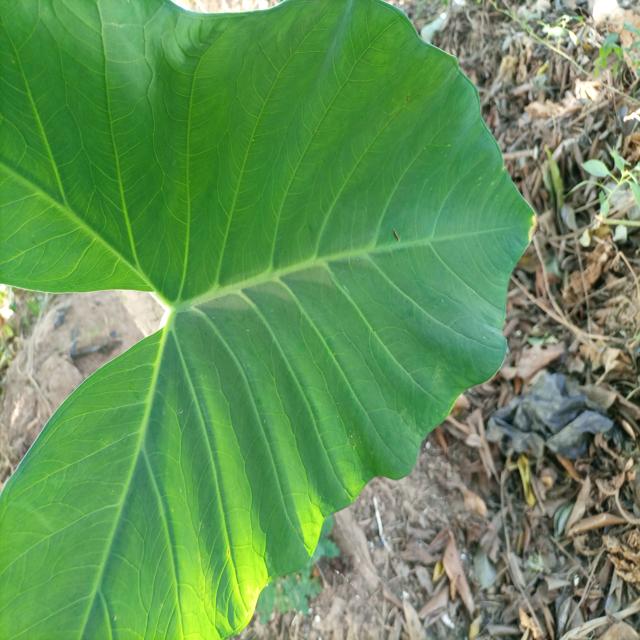
Label: Healthy